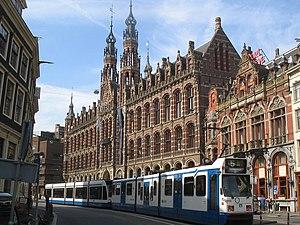
Magna Plaza est un centre commercial situé dans le centre-ville d'Amsterdam, aux Pays-Bas. Il fut aménagé dans les locaux de l'ancien bureau central des postes de la ville construit par l'architecte Cornelis Peters entre 1895 et 1899 dans les styles néogothique et néorenaissance hollandaises.